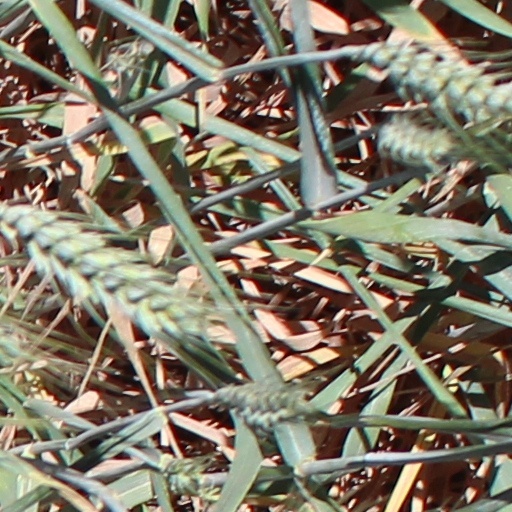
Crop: wheat